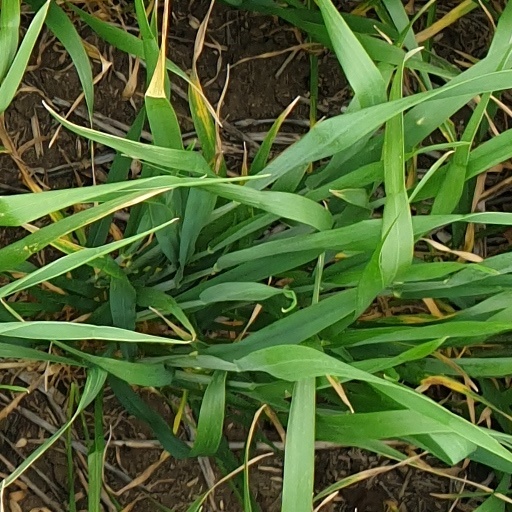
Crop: wheat